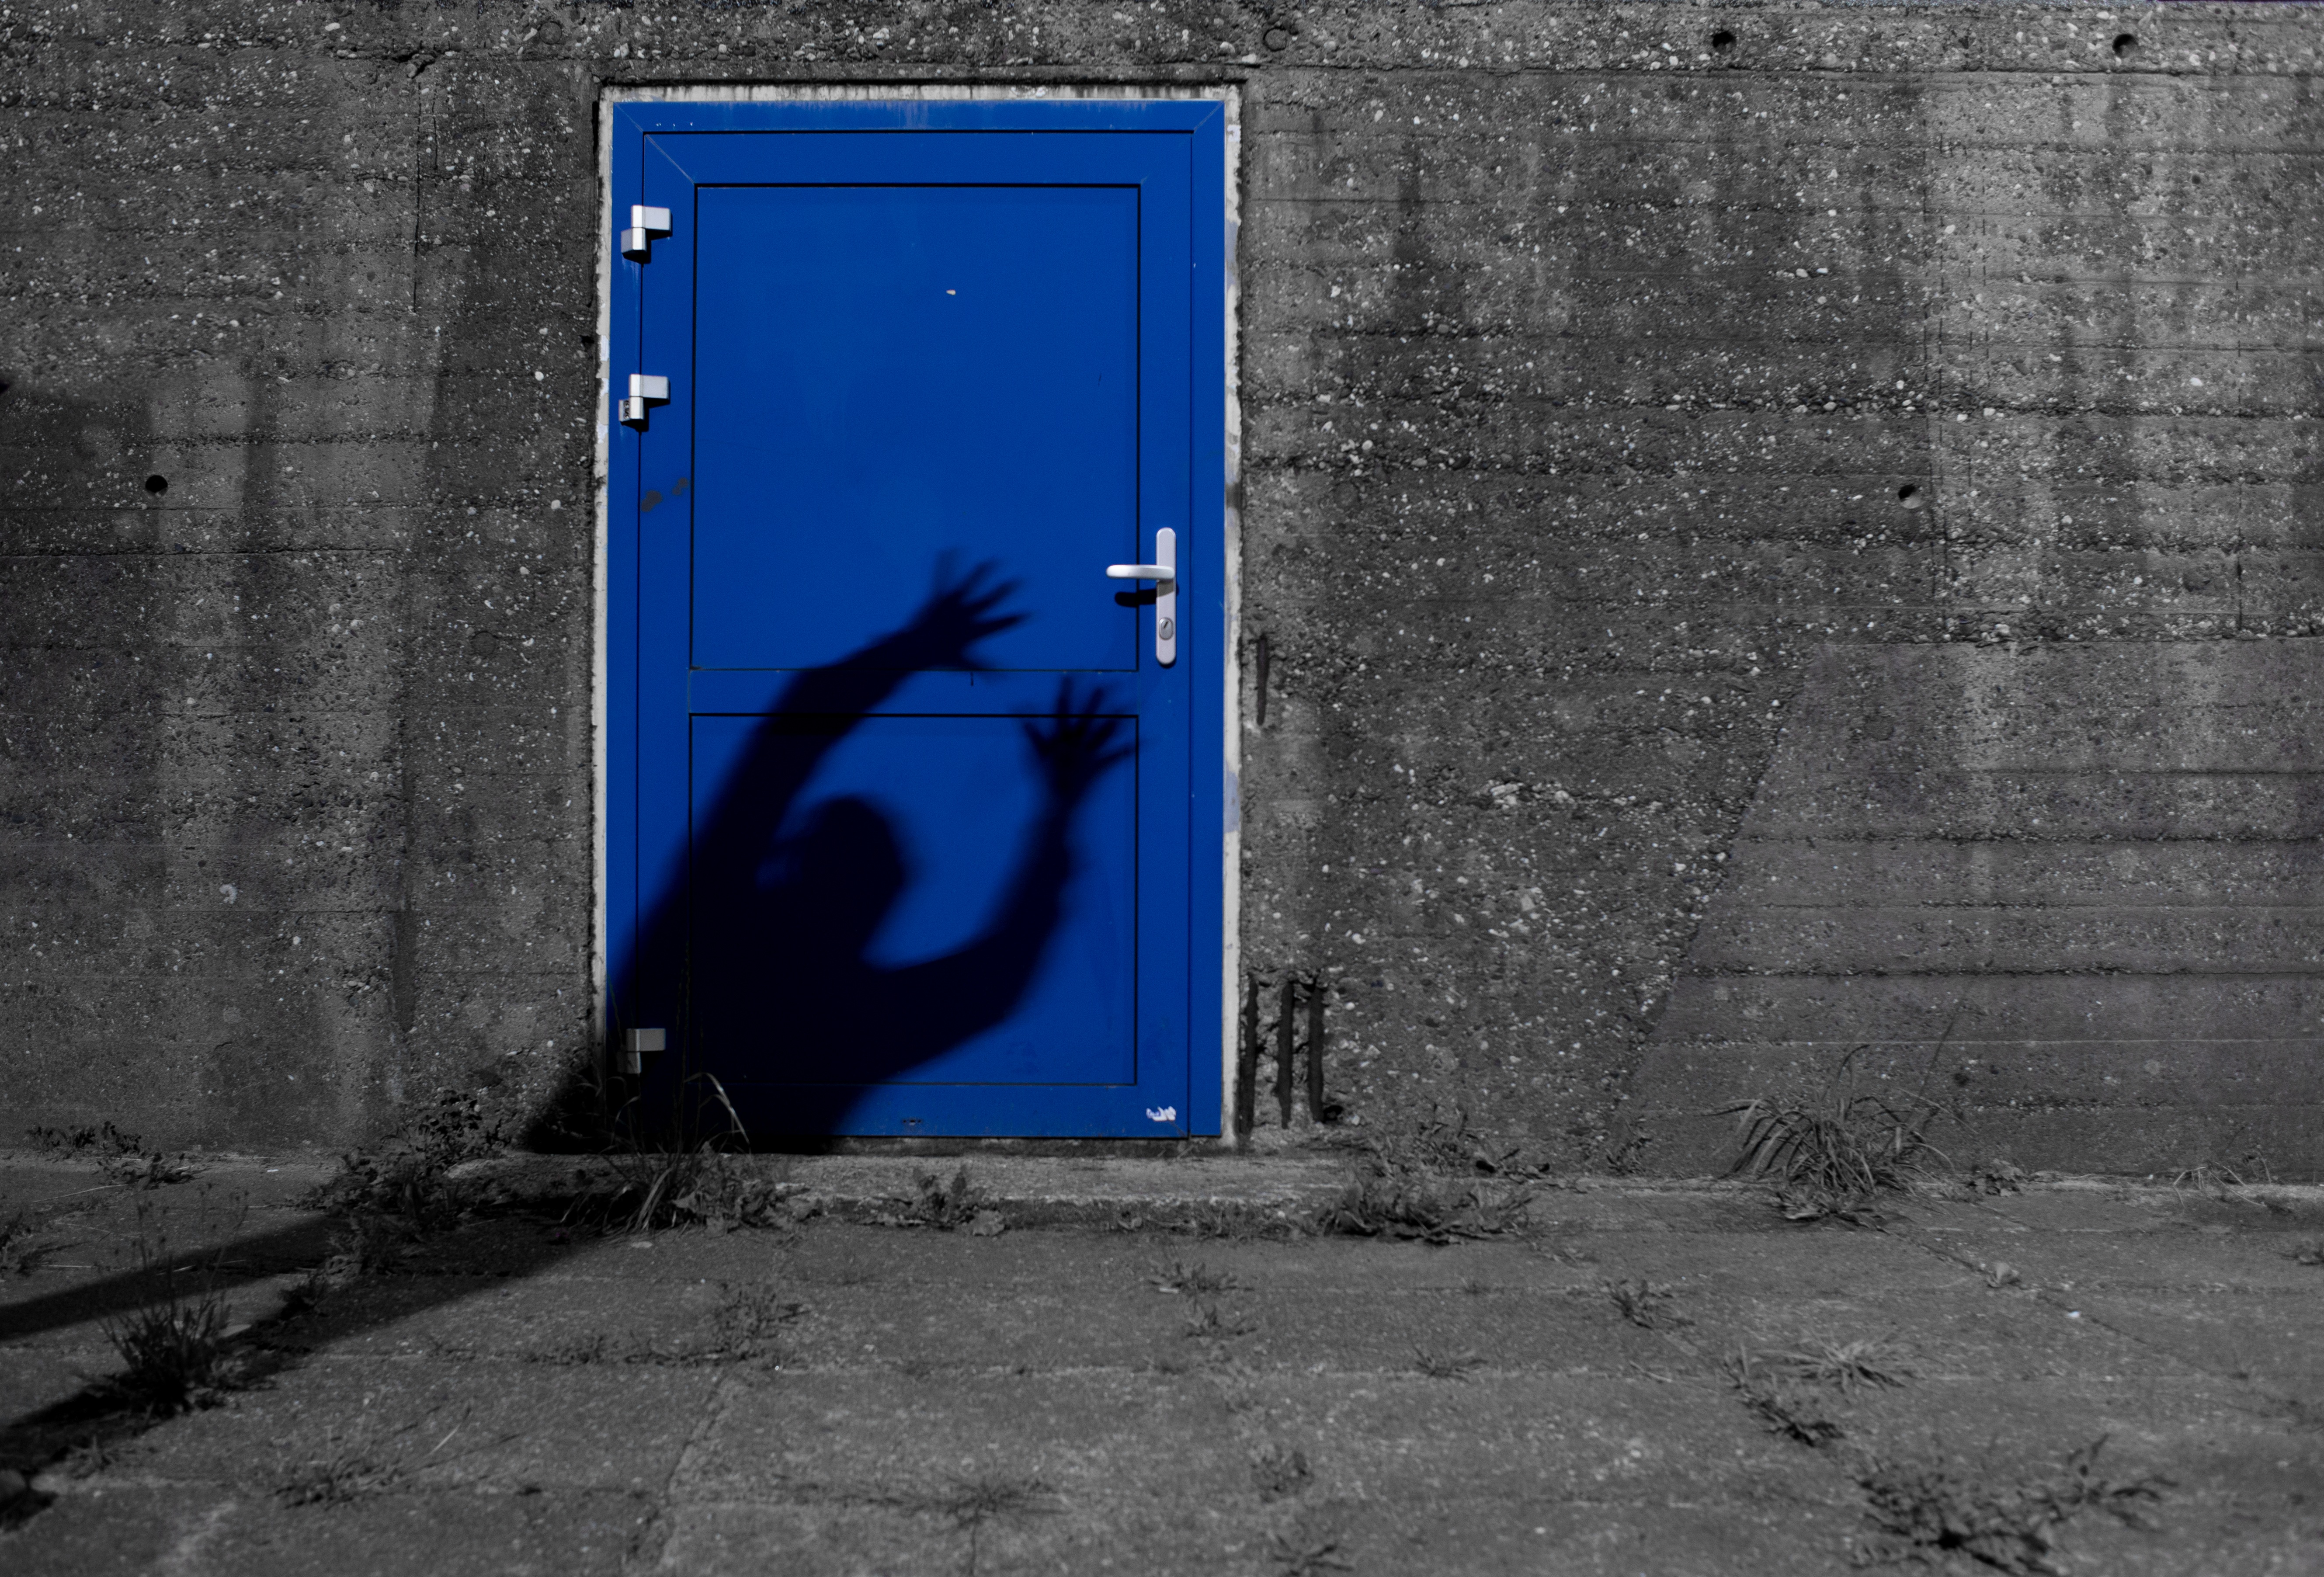
man, road, white, street, night, window, alley, shade, wall, dark, color, darkness, blue, black, monochrome, lane, door, art, scary, infrastructure, creepy, ghost, horror, effect, door knob, road surface, urban area